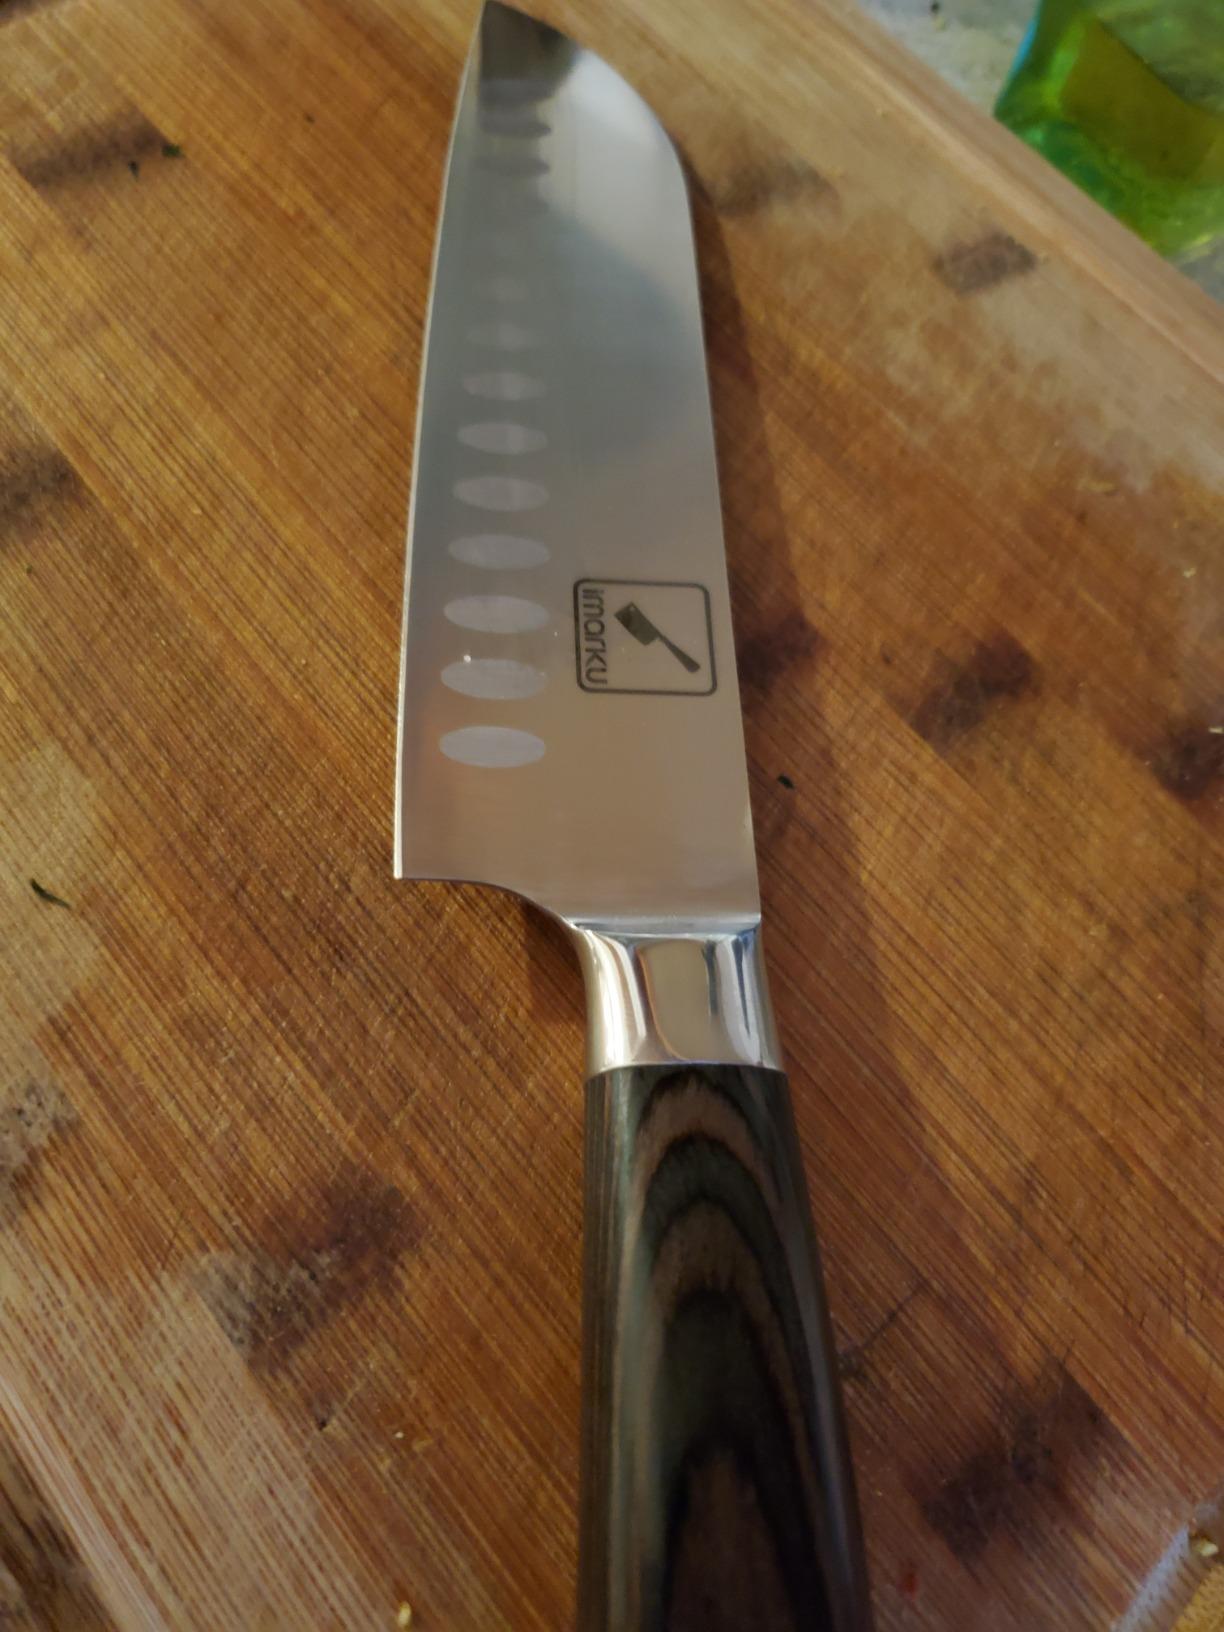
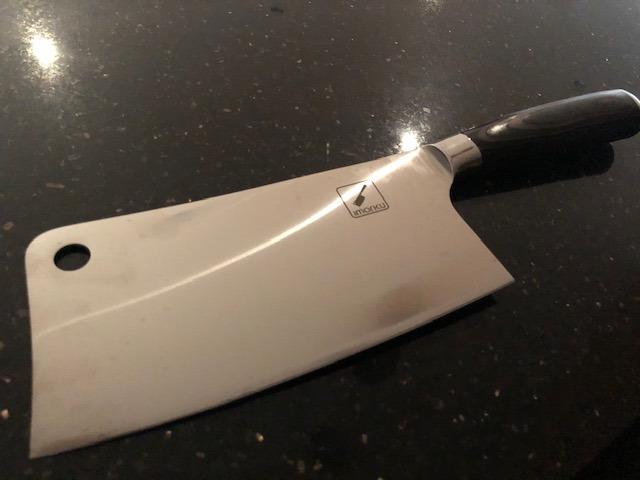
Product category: items_knife
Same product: no